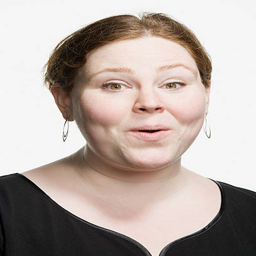
portrait of a young adult woman